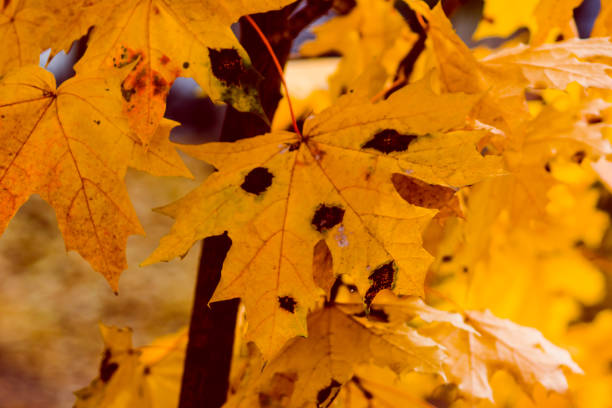
Plant: Maple
Disease: maple tar spot